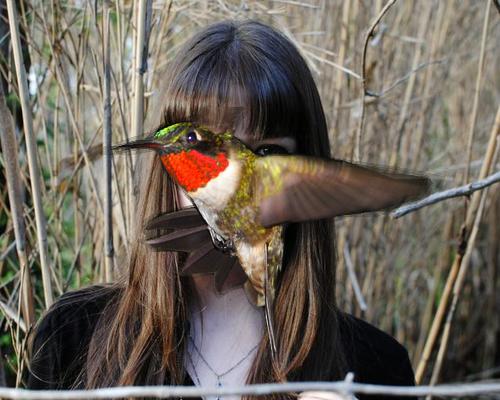
Bird species: Ruby_throated_Hummingbird
Bird type: landbird
Background: land